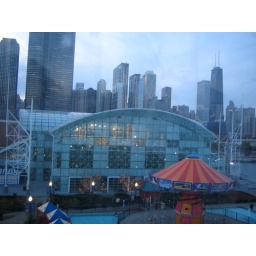
Cool building from the view in a ferris wheel car